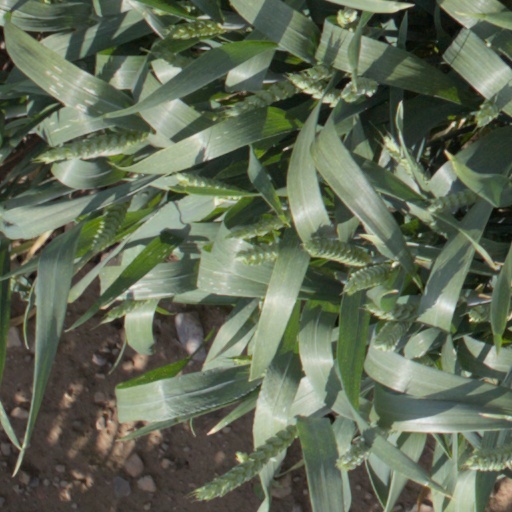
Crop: wheat